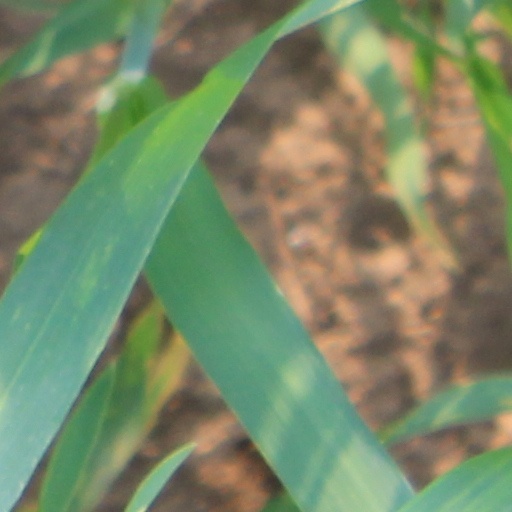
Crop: wheat